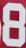
Number: 8